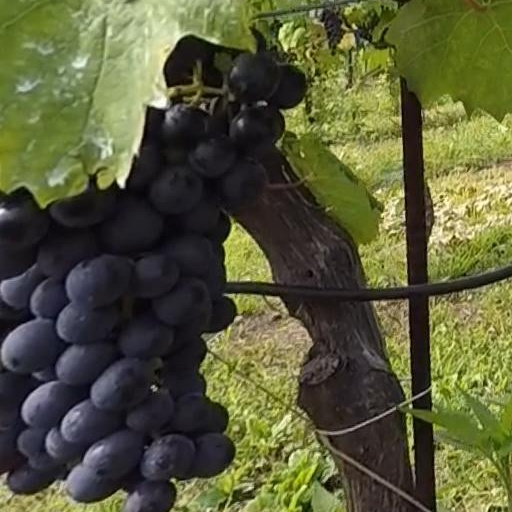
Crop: grape